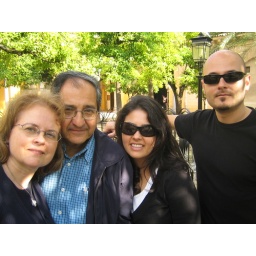
the fam in the orange tree garden